Roberto Di Cosmo

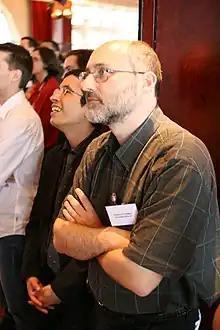
Roberto Di Cosmo

Roberto Di Cosmo is an italian computer scientist and director of IRILL, the Innovation and research initiative for free software.